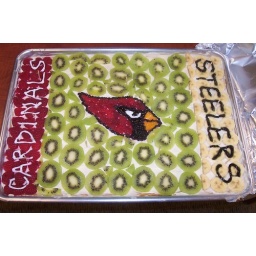
This cake was made by Becca in our district office for our office pre-Super Bowl party. Nice work!